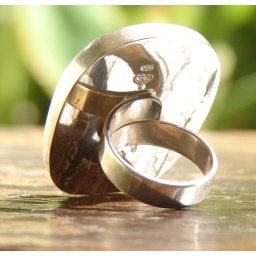
fused dichroic glass ring set in sterling silver